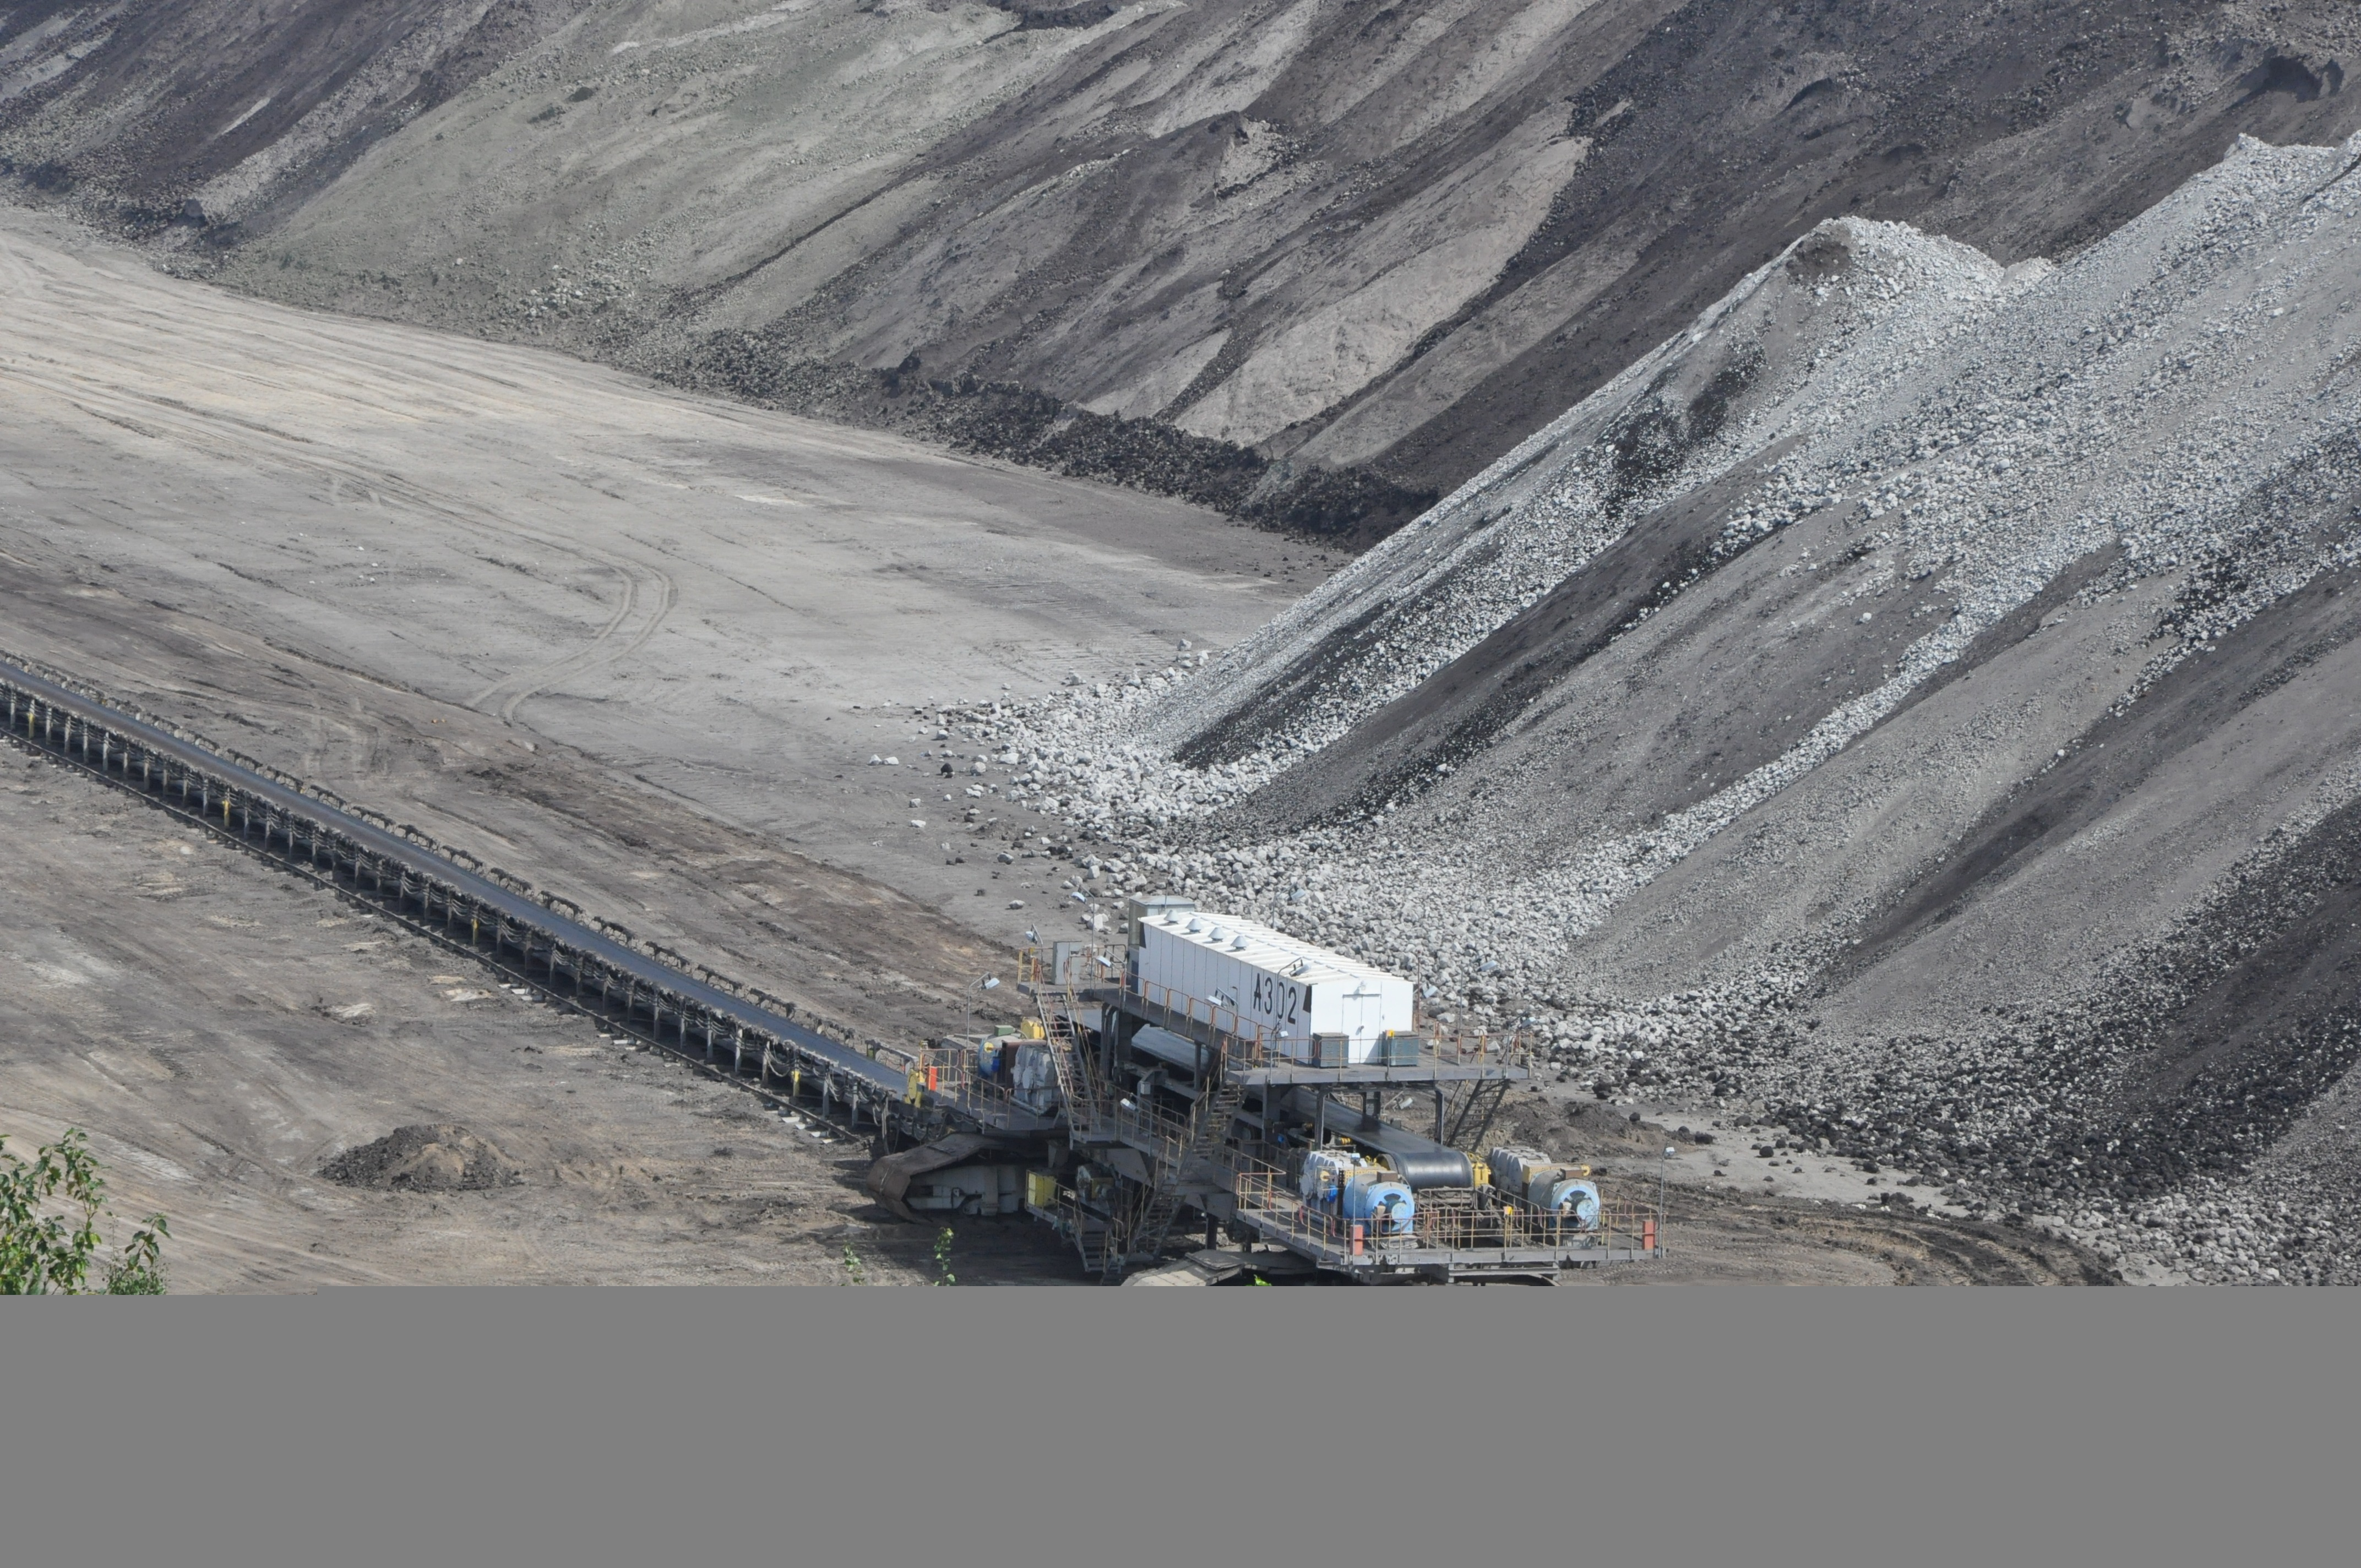
road, highway, asphalt, material, infrastructure, poland, mine, quarry, heap, mining, archaeological site, aerial photography, mountain pass, geological phenomenon, an open coal mine, belchatow